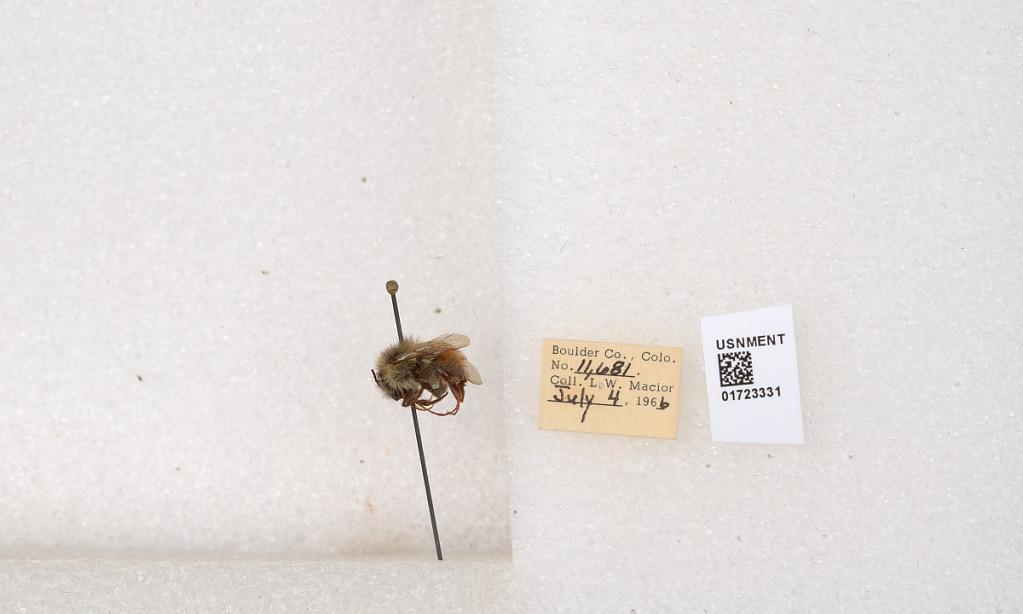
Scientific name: Bombus flavifrons Cresson
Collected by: L. Macior
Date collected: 1966-7-4
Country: United States
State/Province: Colorado
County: Boulder
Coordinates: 40.0925, -105.358